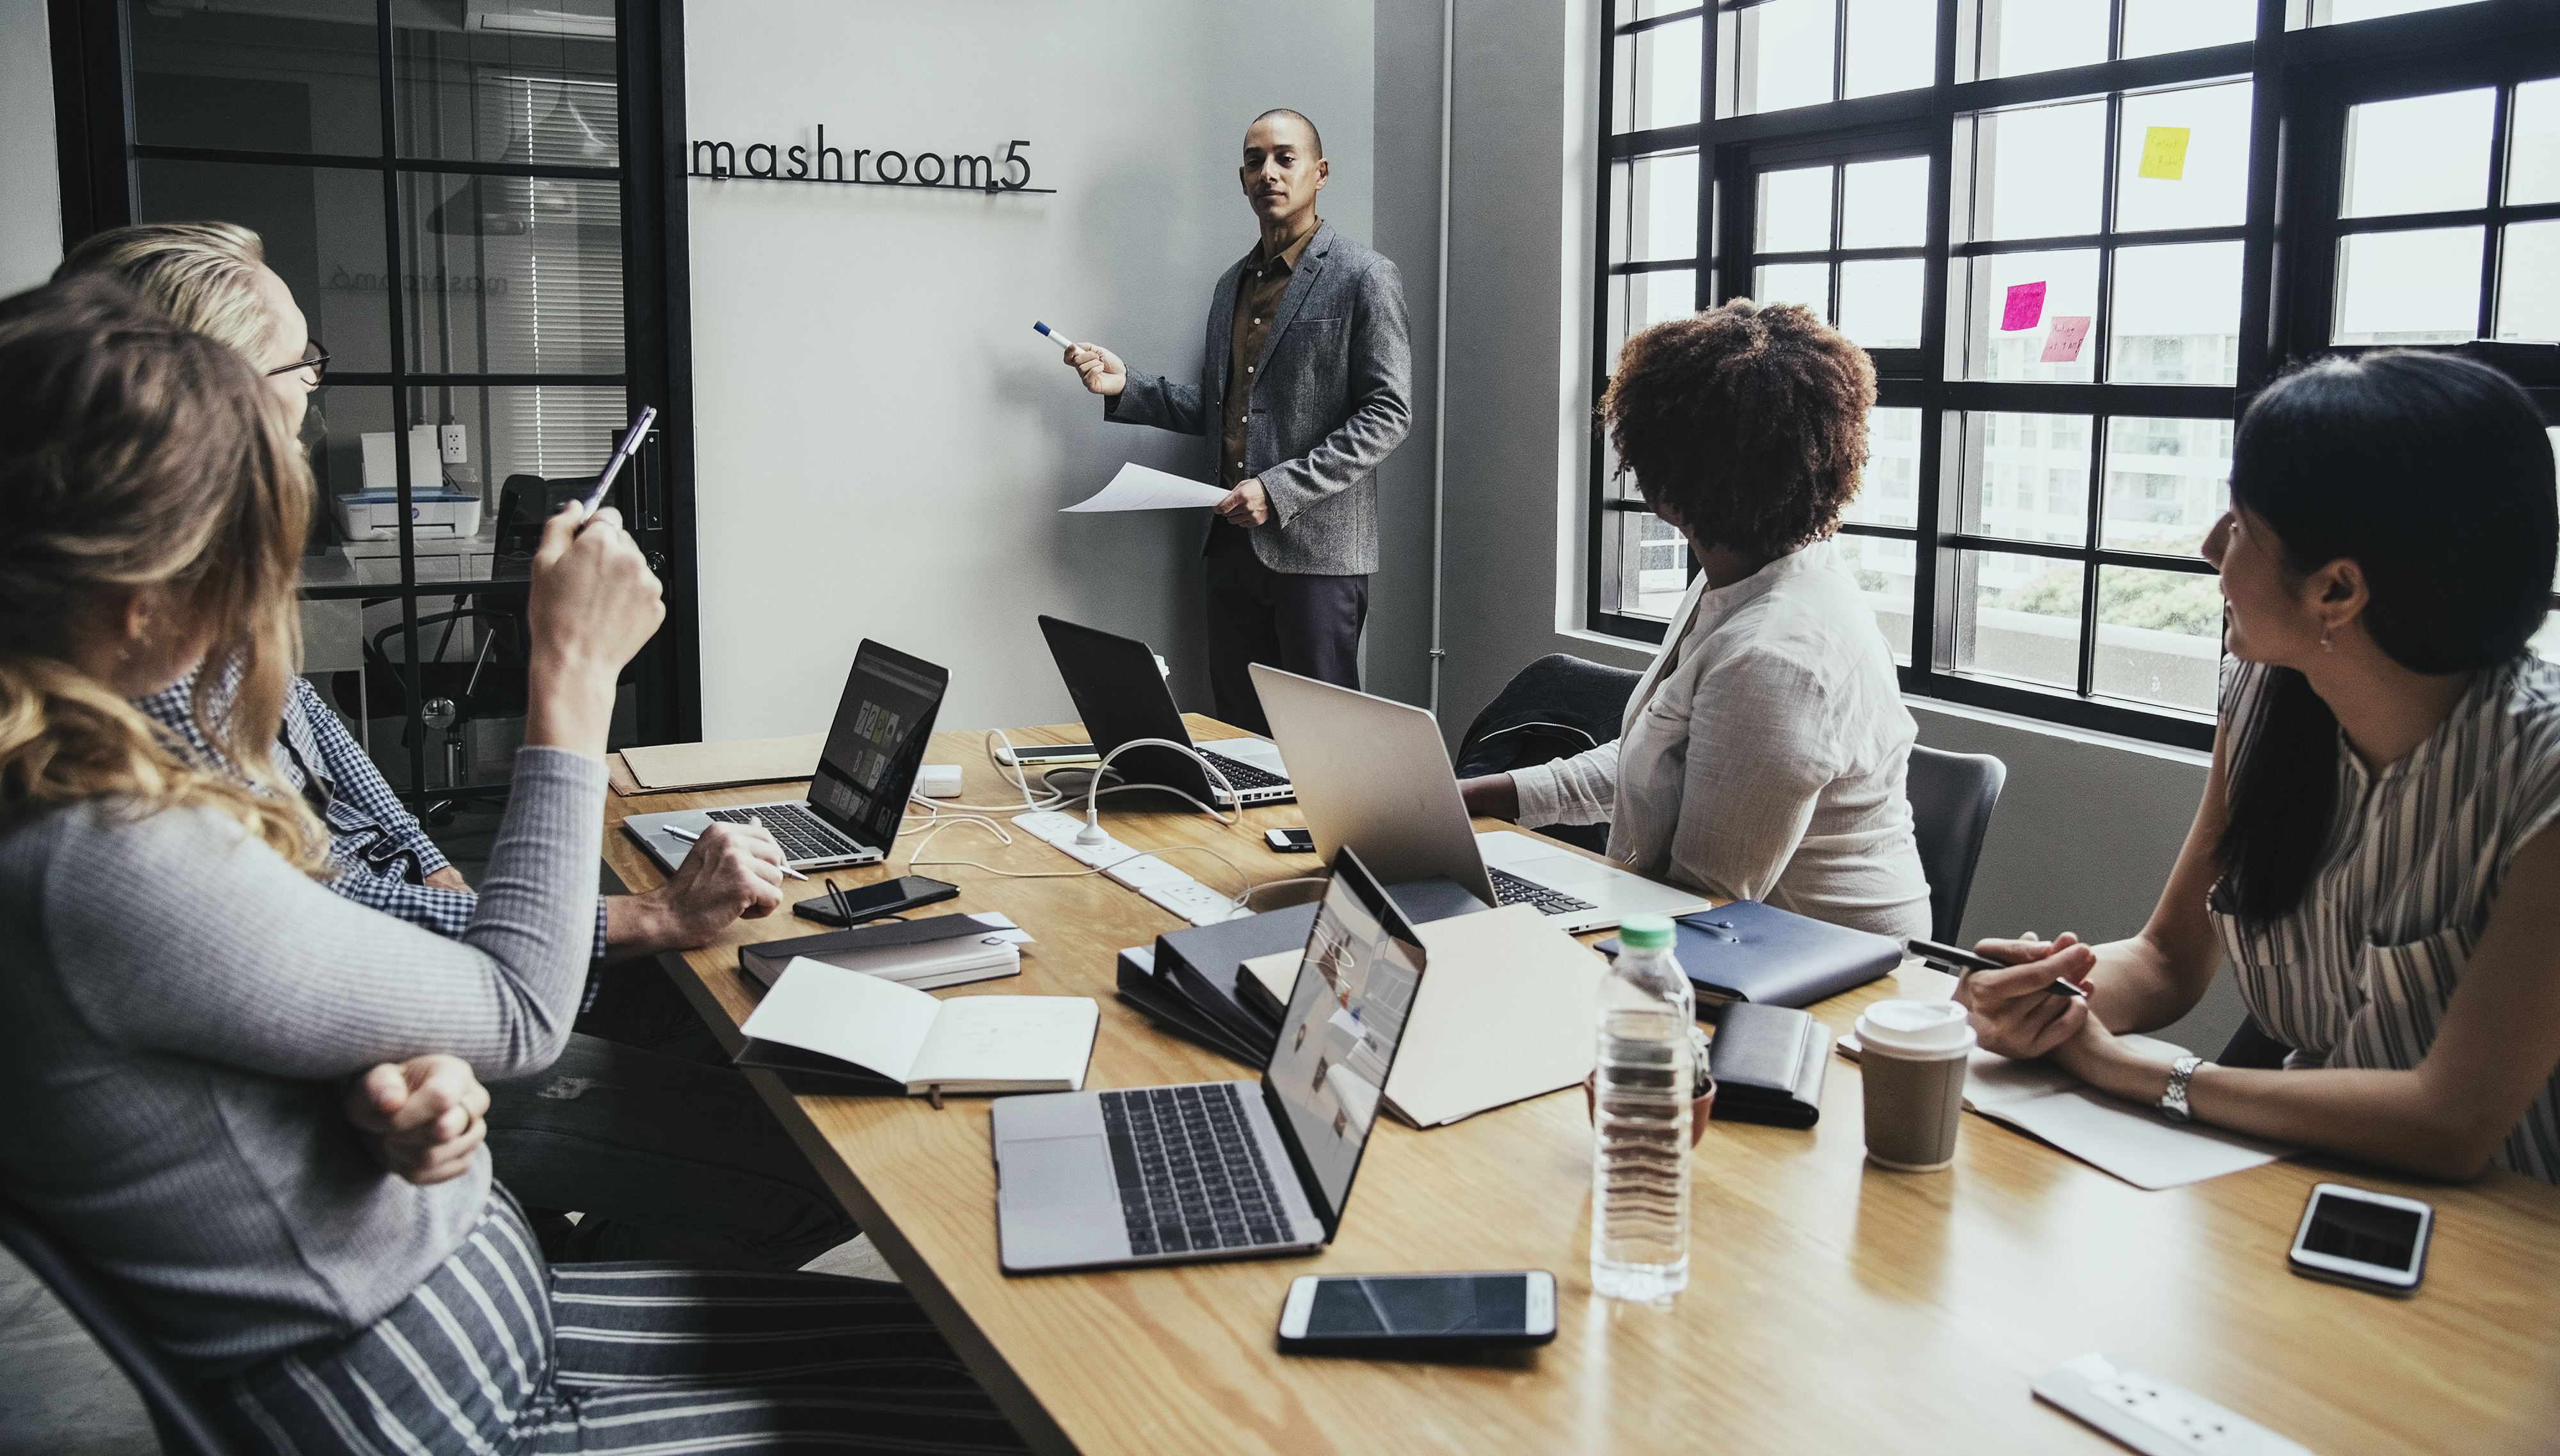
action, african american, african descent, agreement, american, black, brainstorming, business, caucasian, cheerful, colleagues, communication, computer, concentrated, connection, digital device, discussion, diverse, entrepreneur, european, expertise, expression, financial, group, laptop, man, meeting, network, notebook, people, presentation, startup, strategy, talking, team, teamwork, together, training, vision, westerner, wireless, woman, work, working, workplace, workshop, workspace, collaboration, office, conversation, job, furniture